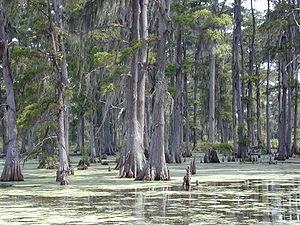
Dans le sud-est des États-Unis, dans le bas-Mississippi, le sud des Appalaches et le nord de la Floride, se développent deux formations:
Le delta du Mississippi forme l'embouchure du fleuve Mississippi dans l'État de Louisiane dans le Sud des États-Unis. Ce delta est formé par les alluvions déposées par le fleuve alors qu'il se jette dans les eaux du golfe du Mexique. Il continue d'avancer vers le sud et est « l’un des plus changeants au monde, parce que l’un des plus jeunes ». Le delta du Mississippi constitue un riche écosystème menacé par les activités humaines. Il s'agit du 2ème plus grand delta au monde après celui du Gange. Il couvre une superficie de 75 000 km², sur laquelle vivent quelque 2,2 millions d’habitants, la plupart vivant dans l’agglomération de La Nouvelle-Orléans. Pourtant, comparé à d’autres deltas, la densité de la région est relativement faible.
La Louisiane ou Louisiane française était un territoire de la Nouvelle-France, espace contrôlé par les Français en Amérique du Nord, aux XVIIᵉ et XVIIIᵉ siècles. Elle fut baptisée en l'honneur du roi Louis XIV par l'explorateur Cavelier de La Salle. Immense espace allant des Grands Lacs au golfe du Mexique, elle était divisée en deux secteurs appelés « Haute-Louisiane » et « Basse-Louisiane ». Le fleuve Mississippi constituait l'épine dorsale de la colonie.
Vim Karénine est un écrivain et poète américain et français.
Le Mississippi est un fleuve situé en Amérique du Nord traversant la partie centrale des États-Unis. Il coule du nord du Minnesota au golfe du Mexique et son cours a une orientation méridienne. Le Mississippi a une longueur de 3 780 km : seul l'un de ses affluents, le Missouri, est plus long en Amérique du Nord. La longueur cumulée de ces deux cours d'eau, qui dépasse les 6 800 km, et la superficie du bassin versant font du Mississippi l'un des fleuves les plus importants du monde et du Missouri-Mississippi l'un des bassins fluviaux les plus grands du monde. Pendant l'époque précolombienne, le Mississippi constitue déjà une voie de navigation dont le cours supérieur est appelé par les Ojibwés misi-ziibi, qui signifie « grand fleuve », repris en 1666 en français sous la forme Messipi. Supervisé par la Mississippi Valley Division et une commission fédérale créée en 1879, le fleuve reste encore aujourd'hui un élément fondamental de l'économie et de la culture américaine.